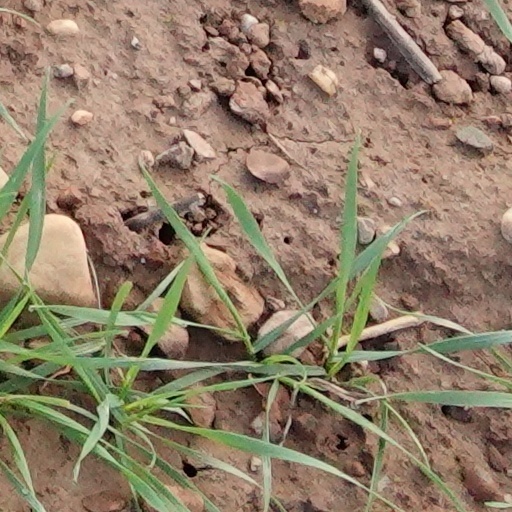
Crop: wheat